Helmut Wick

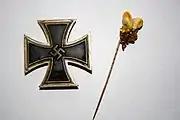
Wick's Iron Cross and Oak Leaves pin (family possession)

Helmut Wick, accompanied by his "Stabsschwarm"—including "Oberleutnant" Rudolf Pflanz, "Leutnant" Franz Fiby and "Oberleutnant" Erich Leie — claimed his 55th aerial victory when he shot down a Spitfire on the afternoon of 28 November 1940. His opponent could have been No. 602 Squadron's Pilot Officer Archibald Lyall, who was reported killed in the engagement. This made Wick the highest-scoring fighter pilot in the Luftwaffe, surpassing Mölders, whose score at the time stood at 54 victories. It was a position which Wick would enjoy for only two hours. Returning from this mission to Cherbourg- Querqueville, Wick ordered the aircraft refueled and re-armed. Together with Leie as his wingman, Wick took off at 4:10 p.m. and returned to the vicinity of the Isle of Wight. Spotting a flight of Spitfires he climbed to intercept from a more favourable attack position. In a diving attack Wick shot down and killed Free French Pilot Officer Paul A. Baillon, of No. 609 Squadron, flying Spitfire "R6631".